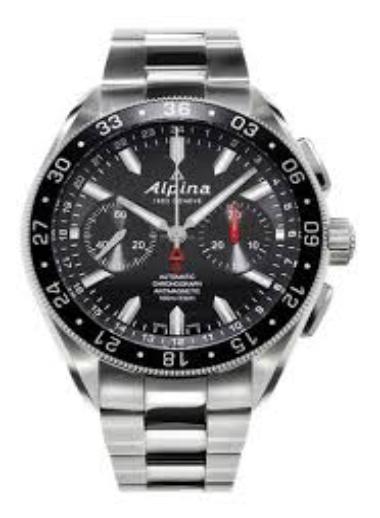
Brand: Alpina Watches
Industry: Clothes